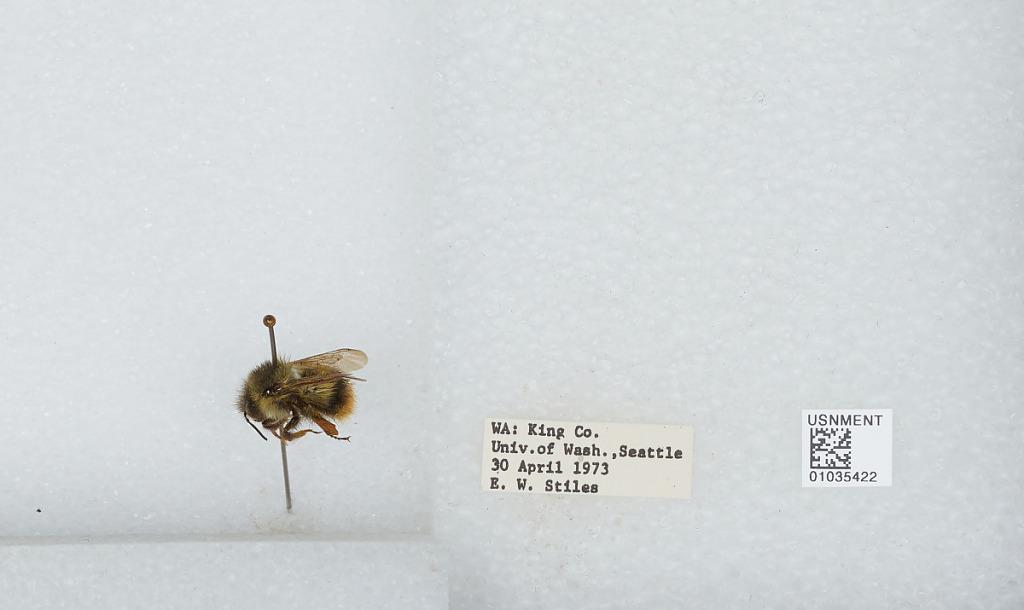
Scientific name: Bombus (Pyrobombus) mixtus Cresson
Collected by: E. Stiles
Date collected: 1973-4-30
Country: United States
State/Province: Washington
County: King
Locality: University of Washington, Seattle
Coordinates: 47.6556, -122.305